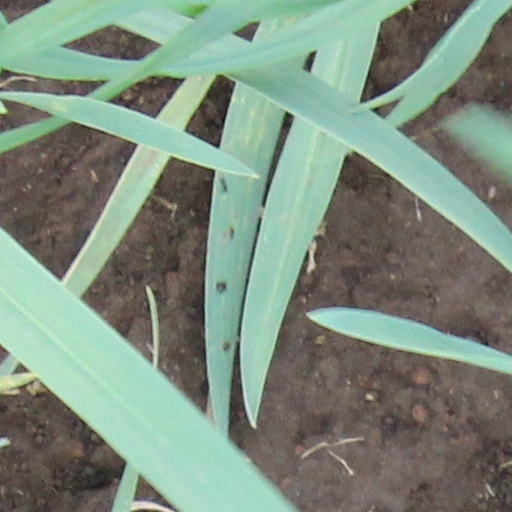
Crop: wheat